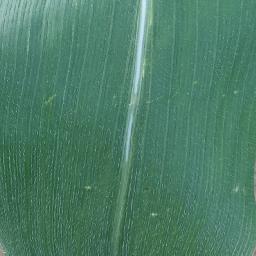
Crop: corn
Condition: (maize)_healthy